Vedic period

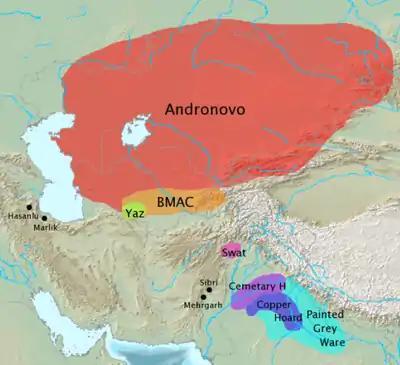
Archaeological cultures associated with Indo-Iranian migrations (after "EIEC"). The Andronovo, BMAC and Yaz cultures have often been associated with Indo-Iranian migrations. The GGC, Cemetery H, Copper Hoard and PGW cultures are candidates for cultures associated with Indo-Aryan movements.

Some Indian writers and archaeologists have opposed the notion of a migration of Indo-Aryans into India, and argued for an indigenous origin of the Indo-Aryans. In this view, "the Indian civilization must be viewed as an unbroken tradition that goes back to the earliest period of the Sindhu-Sarasvati (or Indus) tradition (7000 or 8000 BCE)." Though popular in India, and reflecting Indian views on Indian history and religion, the idea of a purely indigenous origin of the Indo-Aryans is outside the academic mainstream.